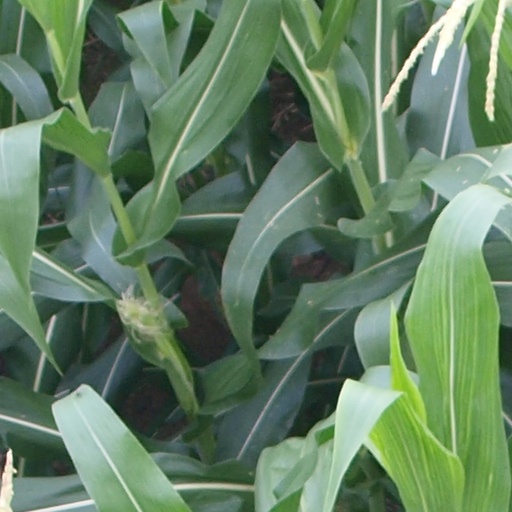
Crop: maize; corn